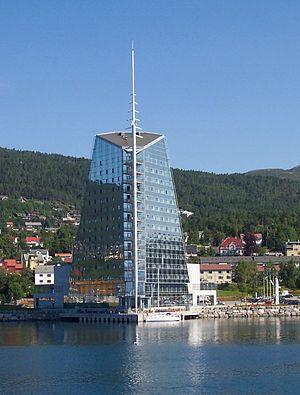
Molde est une ville et une commune norvégienne située dans le district du Romsdal, dans le comté du Møre og Romsdal. Elle est placée sur le rivage nord du Romsdalsfjord, sur la Péninsule Romsdal qui entoure le Fannefjord et Moldefjord. La ville compte, au 1ᵉʳ janvier 2012, 20 132 habitants pour une superficie de 364 km². Il s'agit de la 24ᵉ agglomération norvégienne en nombre d'habitants, et de la 254ᵉ en superficie.